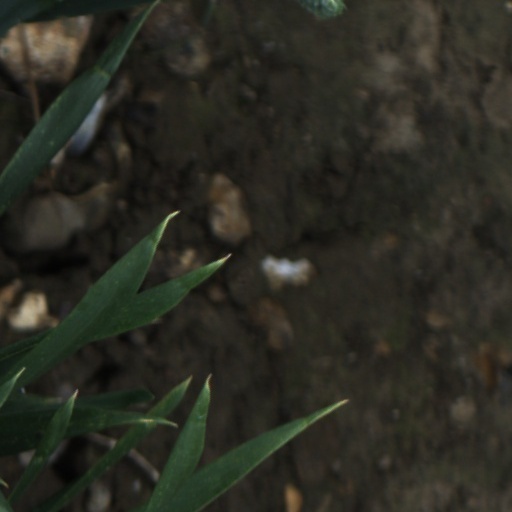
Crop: wheat